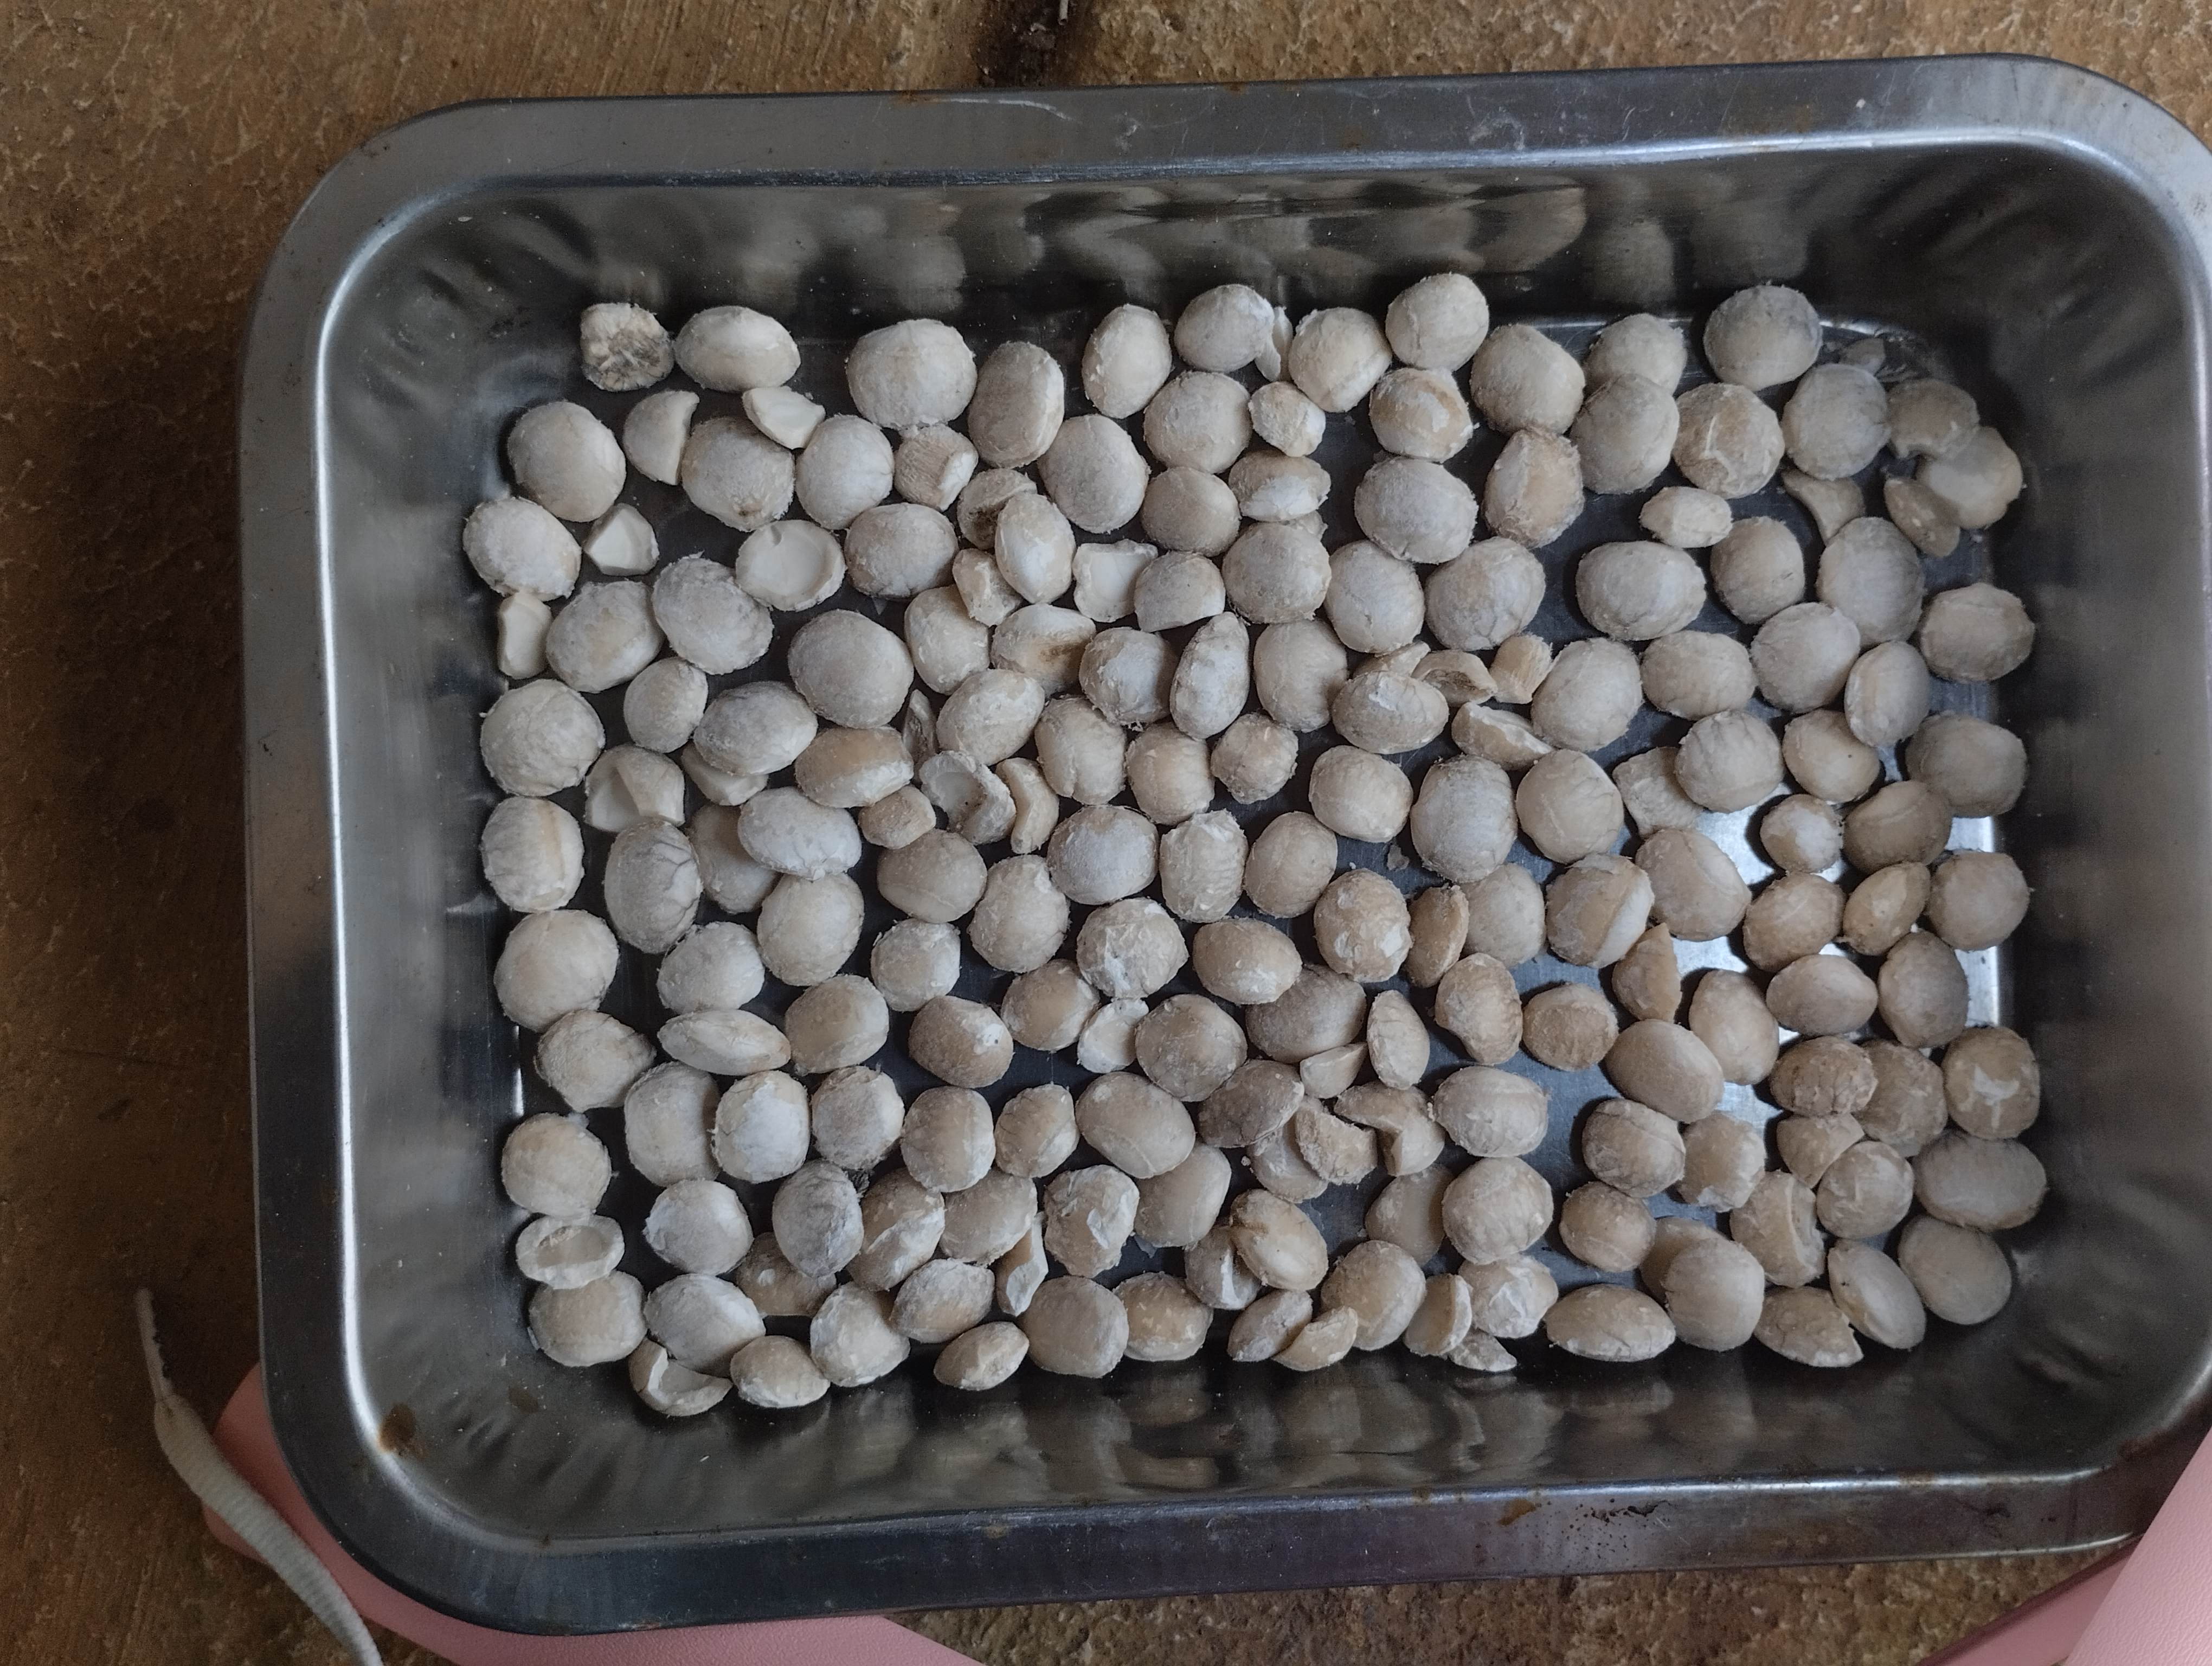
Label: bagus (good seed)